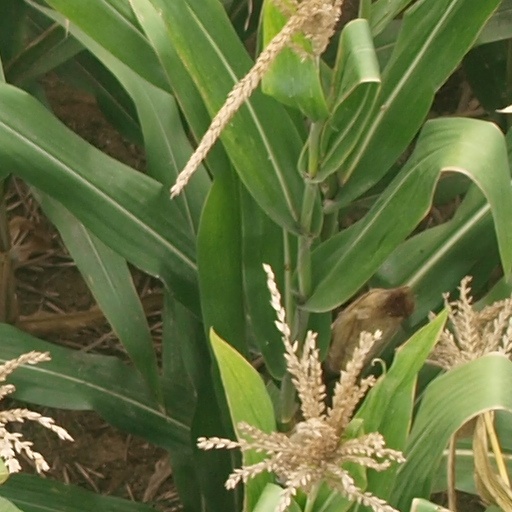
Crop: maize; corn